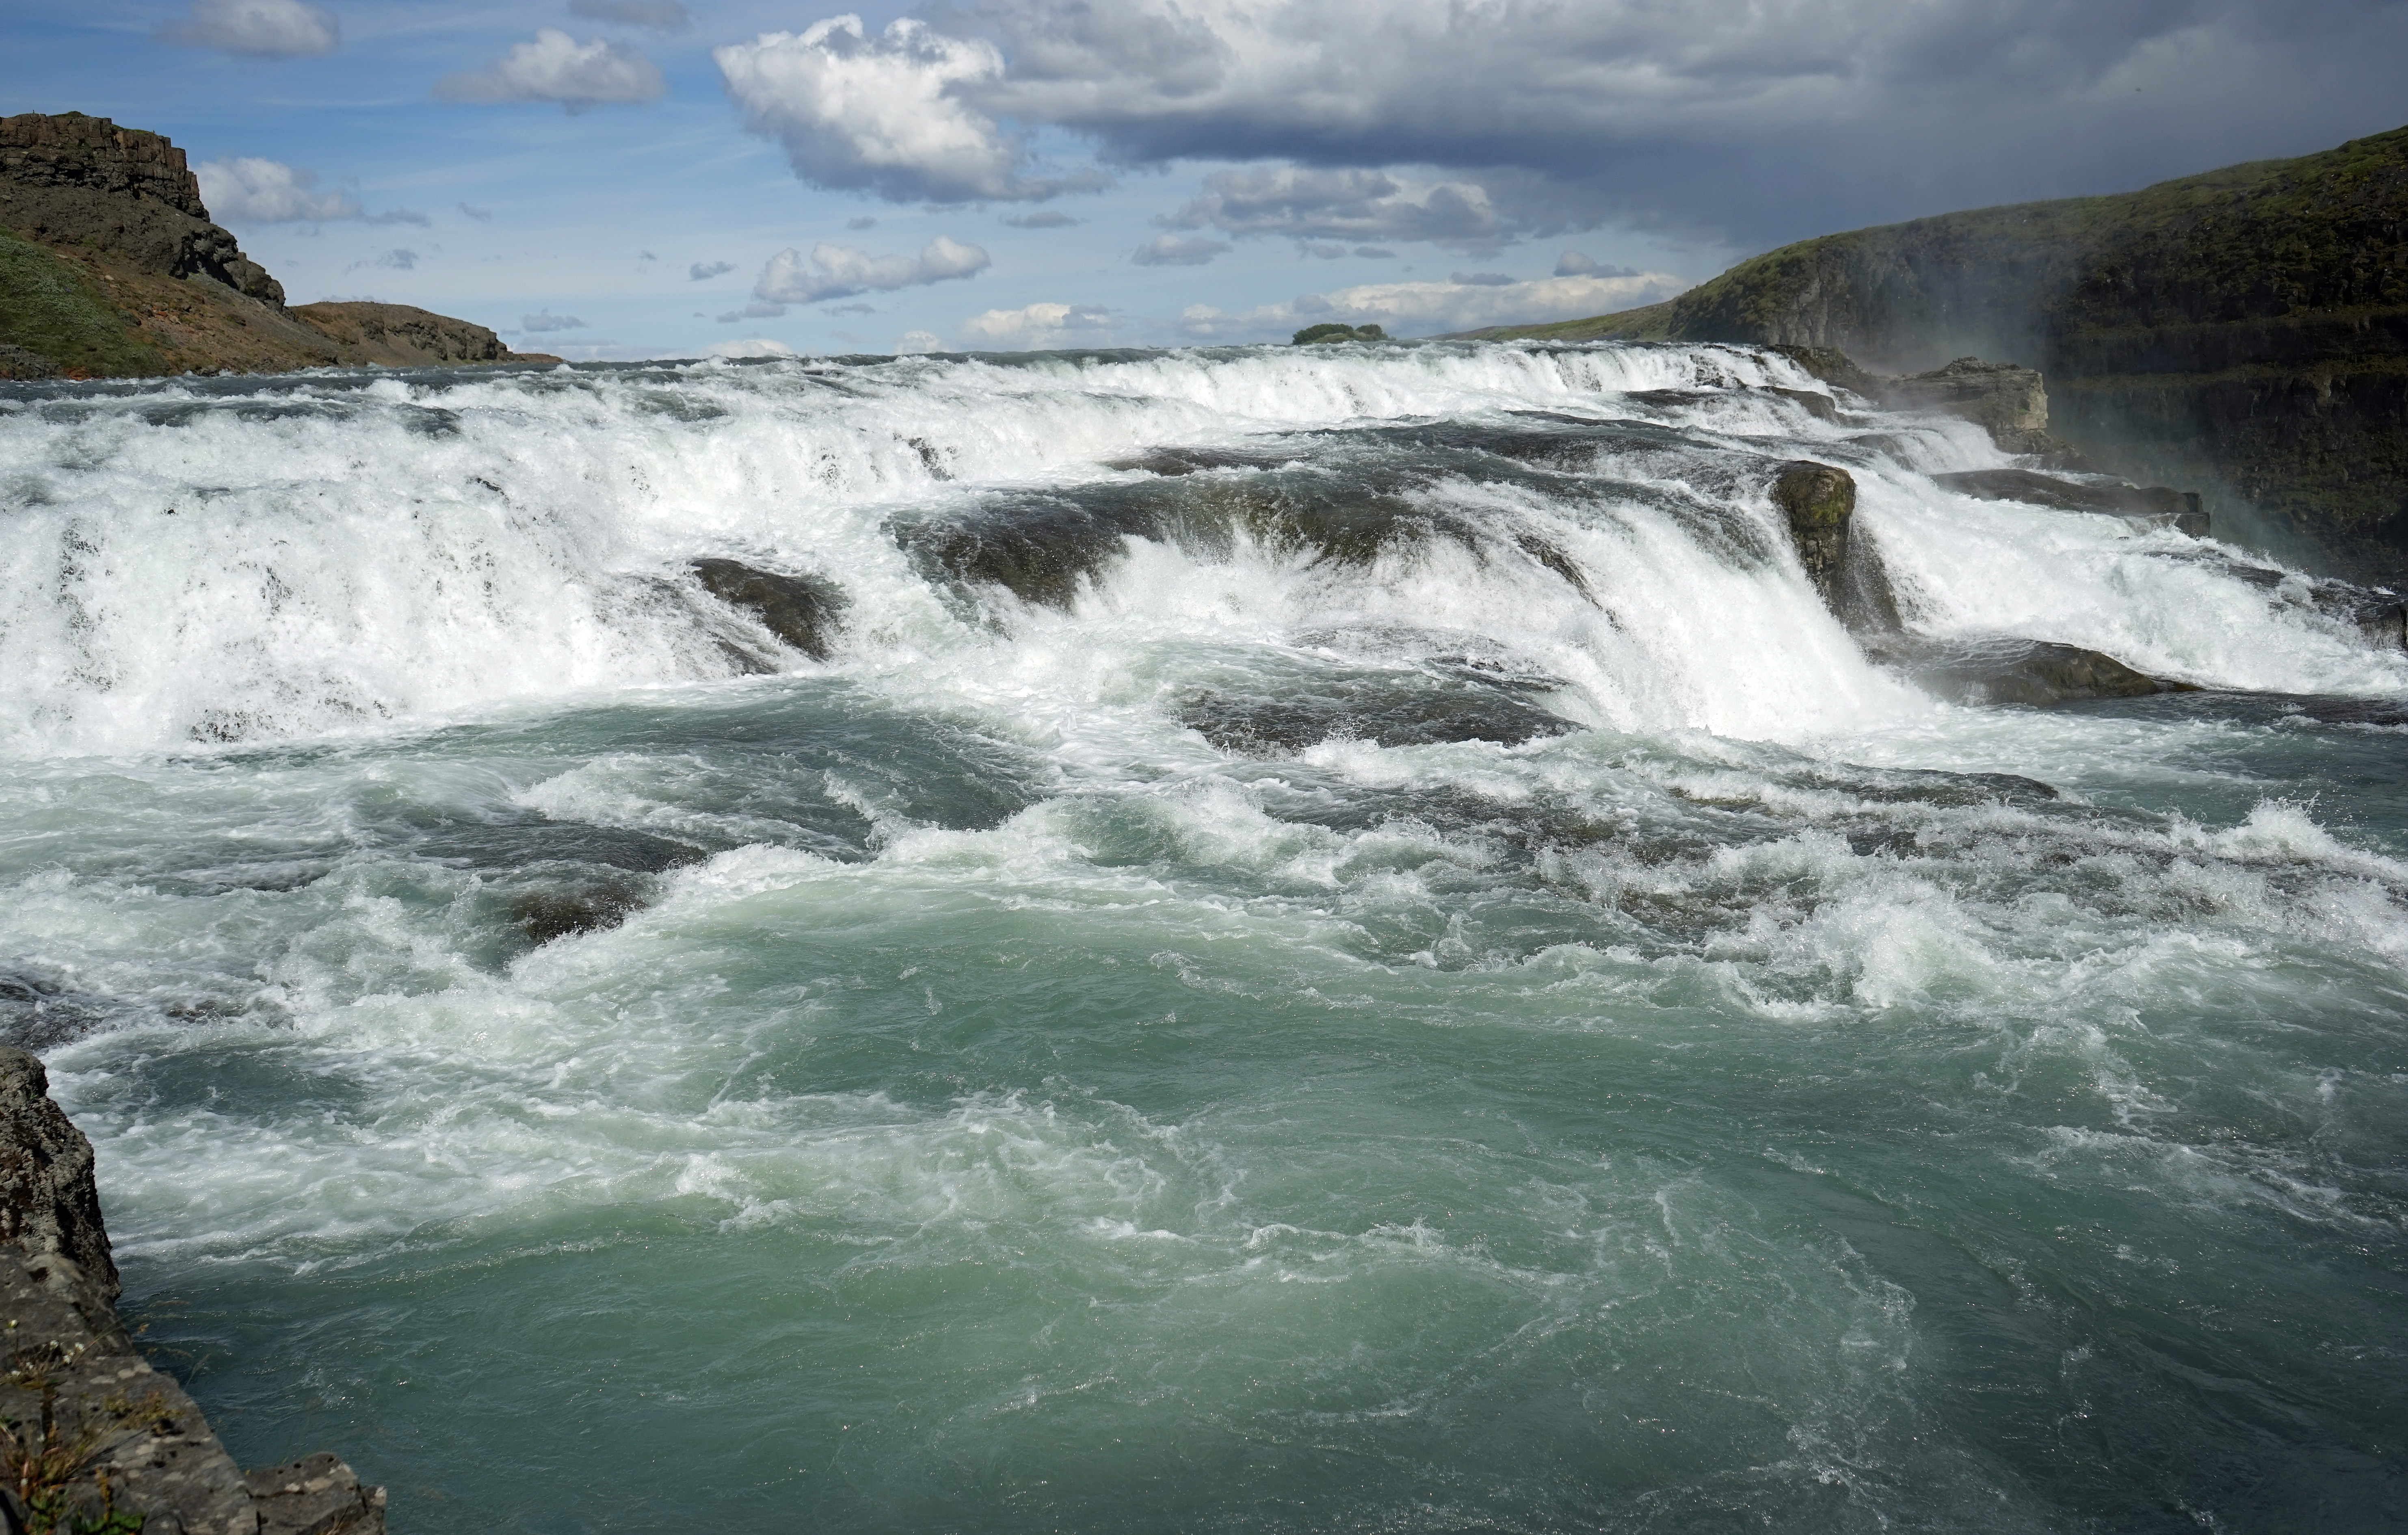
landscape, sea, coast, water, nature, rock, ocean, waterfall, wave, river, cliff, rapid, iceland, terrain, body of water, water feature, gullfoss, force of nature, enormous, atmospheric phenomenon, wind wave